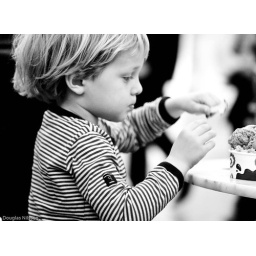
SMC Pentax-A 100mm f2.8 on the Pentax K-7. Turned black and white in light room.